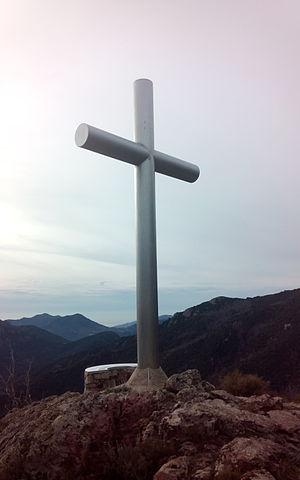
La croix de Soccia
Soccia est une commune française située dans la circonscription départementale de la Corse-du-Sud et le territoire de la collectivité de Corse. Elle appartient à l'ancienne piève de Sorroinsù, dans les Deux-Sorru.